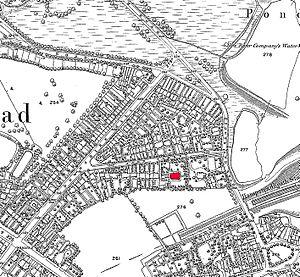
"Keats House est une maison-musée dans une résidence qui a été habitée par le poète romantique John Keats. Elle est localisée à Keats Grove, à Hampstead aux abords du nord du centre de Londres. L'immeuble est à l'origine deux maisons mitoyennes semi-detached house et portait le nom de Wentworth Place. John Keats habitait une de ses deux maisons et l'autre était occupé par son ami Charles Brown de décembre 1818 à septembre 1820. Cette période est probablement sa période la plus productive. Selon Brown, ""Ode à un rossignol"" a été écrite sous un prunier dans le jardin.